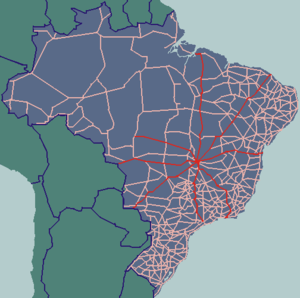
Radiale hovedveje
Kort over Brasiliens radiale hovedveje
Kort over de radiale hovedveje i Brasilien
Brasiliens radiale hovedveje er hovedveje, der udgår fra hovedstaden Brasília.